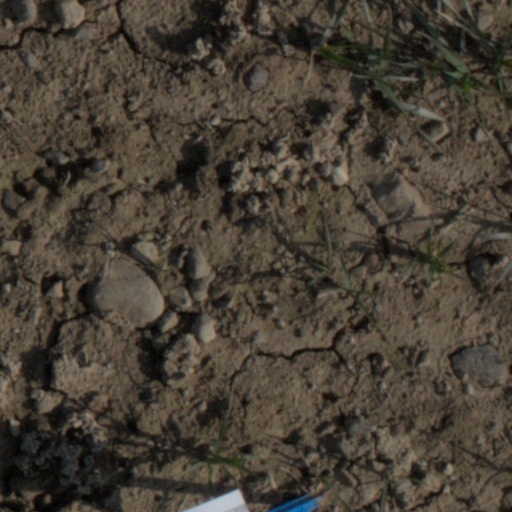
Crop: wheat